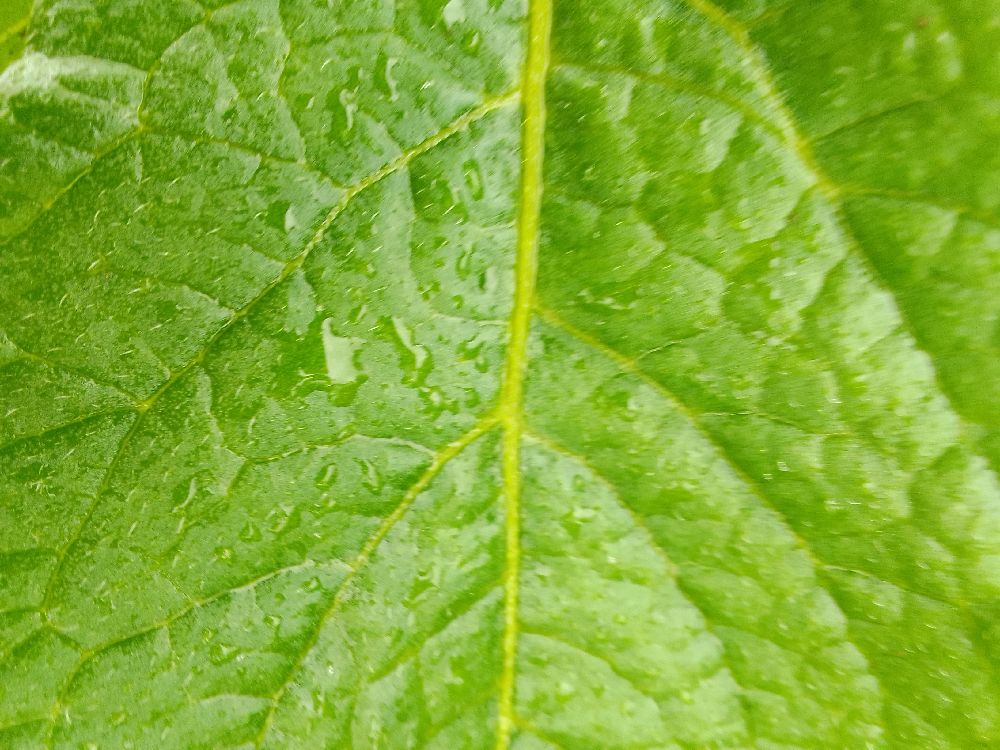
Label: Healthy